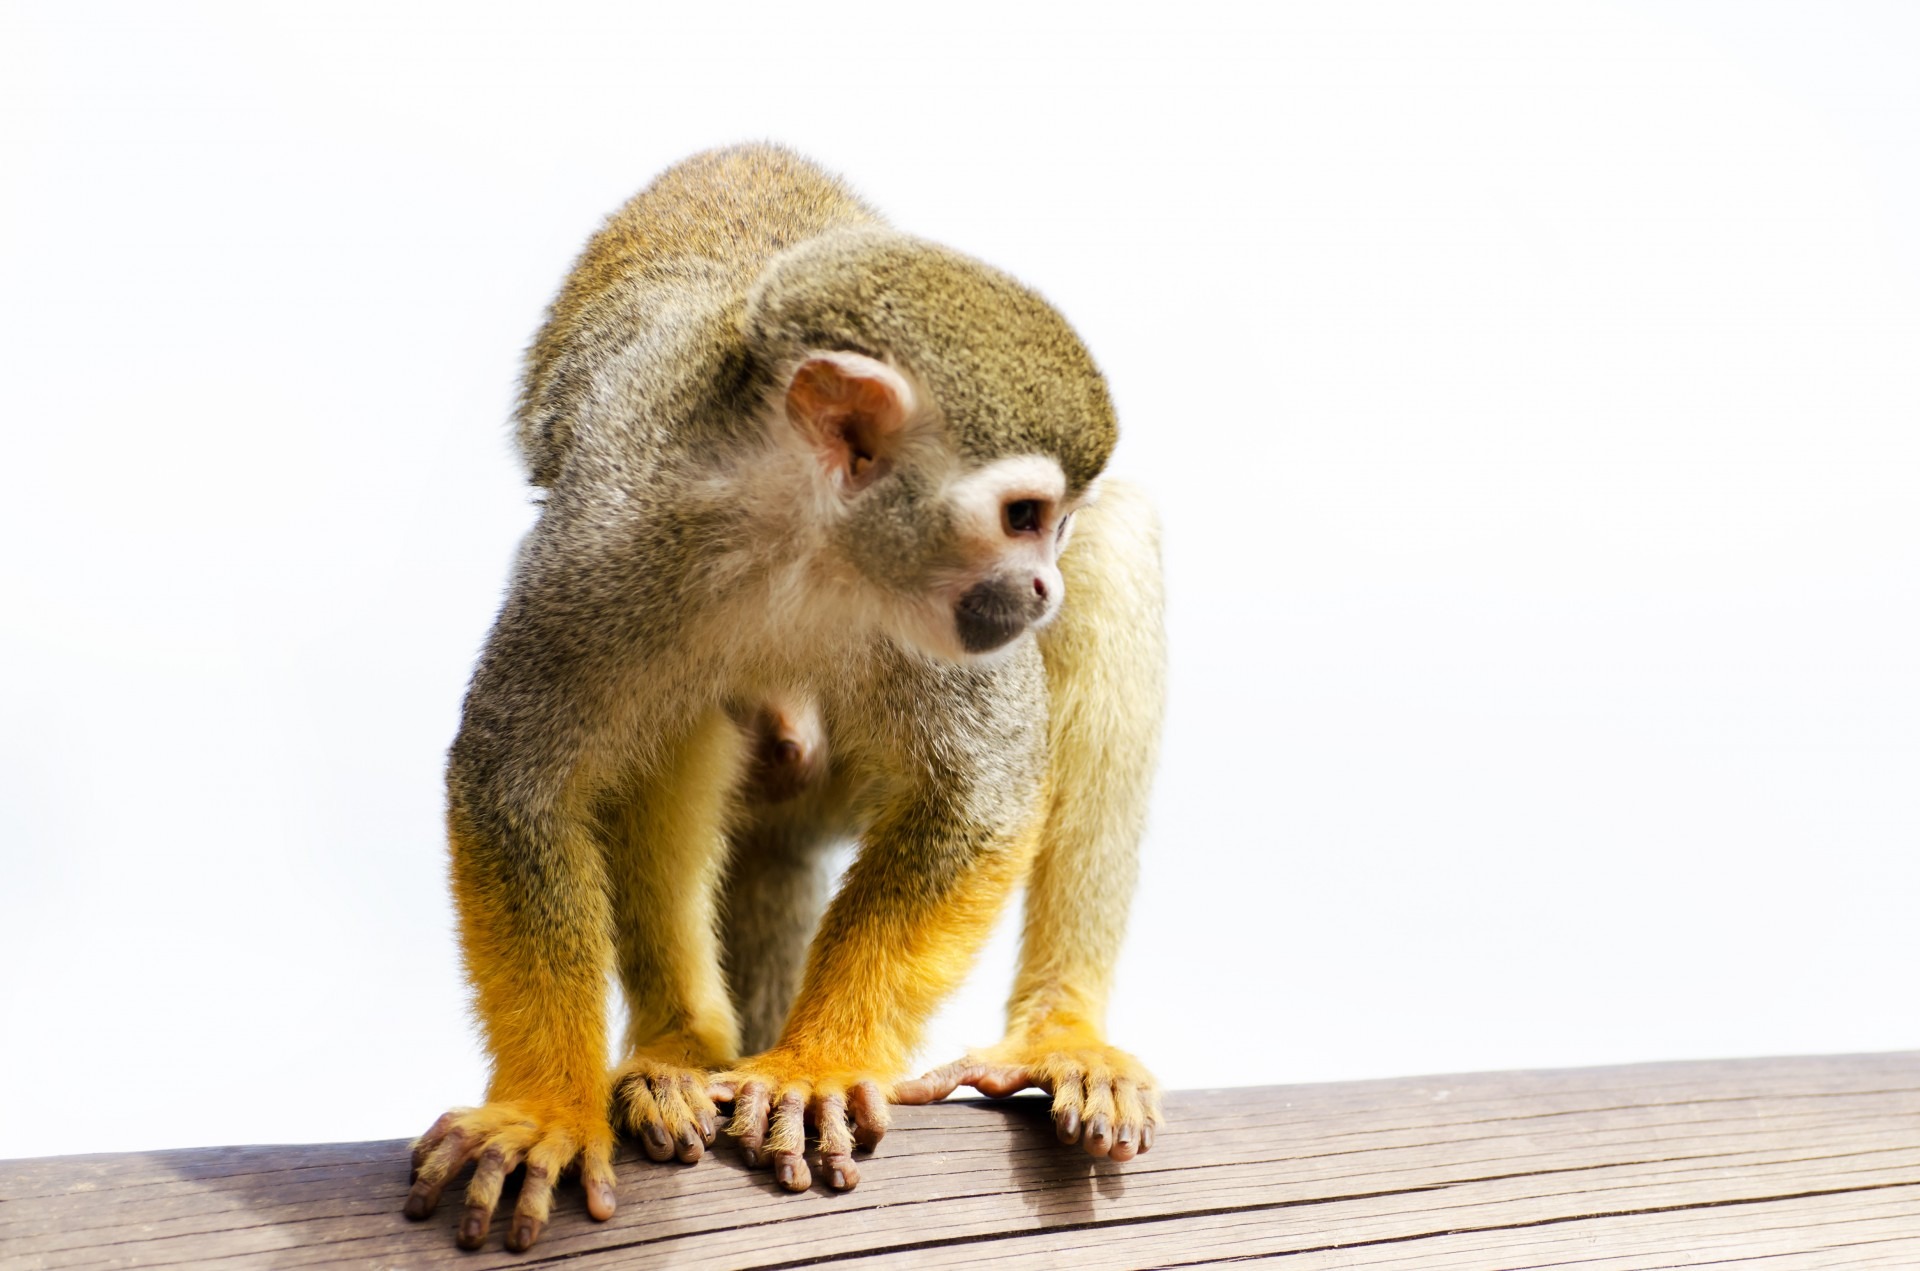
tree, forest, cute, green, natural, america, mammal, squirrel, yellow, monkey, fauna, primate, life, close up, south, face, outside, eyes, central, snout, rainforest, ears, tiny, look, vertebrate, expression, muzzle, amazon, glance, new world, human like, new world monkey, kinkajou, sciureus